Goldshöfe station

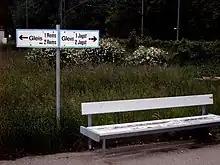
Sign to "Rems" and "Jagst" platforms

The station building, which is T-shaped, is typical of stations built in Württemberg at the time and is built between the two lines that separate the front of the station. Each of the two sections has two platform tracks. Later both the line to Nördlingen and the line to Crailsheim are single-track, while the line from Aalen has two tracks. The platform tracks of both lines are numbered 1 and 2, and are distinguished by the prefix of "Jagst" or "Rems". In the timetable the prefixes are abbreviated to "J" and "R”. The tracks are crossed via planks crossings on the level rather than by subways. The "Rems 1" track is now closed. Until 1985 there was a rail connection from the "Rems" parts of station to the Upper Jagst Railway, which was built when the local freight yard was established.